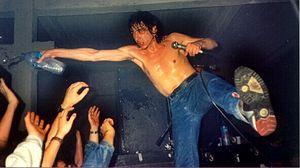
La Polla Records, ou La Polla après 1995, est un groupe de punk rock espagnol, originaire de Salvatierra-Agurain, au Pays basque. Formé en 1979, il est un groupe majeur de la scène rock basque. Il se sépare en 2003 après le décès de Fernandito, leur batteur.